American Trading Company of Borneo

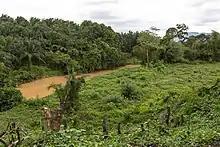
The present-day area of "Ellena", once a colony of the United States in present-day Kimanis, Sabah, Malaysia.

The American Trading Company of Borneo was a chartered company formed by Joseph William Torrey, Thomas Bradley Harris and several Chinese investors shortly after the acquisition over a parcel of land in northern Borneo from the Sultanate of Brunei. The first American settlement in the area soon was named "Ellena", although it was abandoned later due to financial difficulties, diseases and riots among the workers.